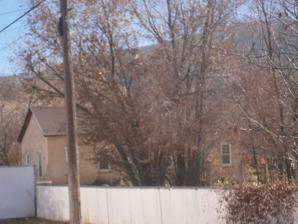
Building: Peter Hansen House (Manti, Utah)
Country: United States of America
Year built: 1875
Historic house in Utah, United States United States historic place Peter Hansen House U.S. National Register of Historic Places View from the street is very obscured. Show map of Utah Show map of the United States Location 247 S. 200 East, Manti, Utah Coordinates 39°15′42″N 111°37′56″W / 39.26167°N 111.63222°W / 39.26167; -111.63222 Area less than one acre Built 1875 Built by Hansen, Peter MPS Scandinavian-American Pair-houses TR NRHP reference No. 83003187 Added to NRHP February 1, 1983 The Peter Hansen House , located at 247 S. 200 East in Manti, Utah , was built in 1875.  It is historically significant as a Scandinavian-American folk architecture example.  It was built by Danish-born brickmason Peter Hansen who immigrated in the 1860s.  As brick was rare in Manti before the 1880s, it is believed that Hansen fired bricks for this house in a kiln on the property.  The house was sold for $500 in 1882. It was listed on the National Register of Historic Places in 1983. References